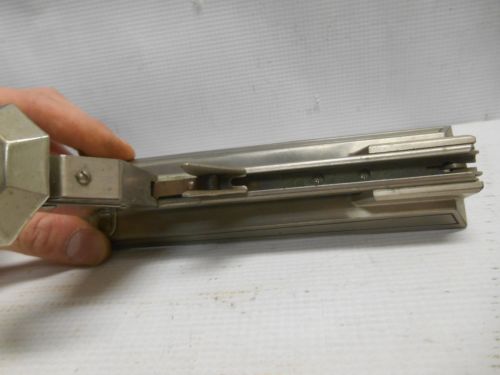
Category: stapler